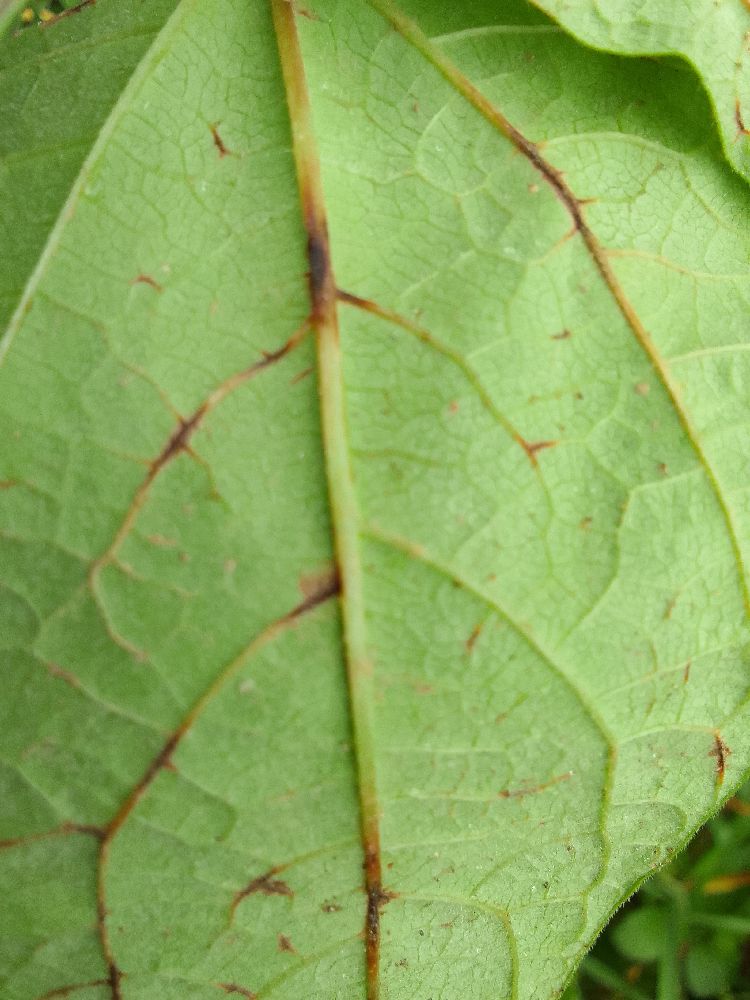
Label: anthracnose